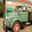
Label: truck